Hans Jeschonnek

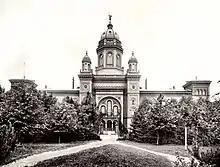
""

He was made a "Leutnant" ohne Patent (second lieutenant without commission) in 1914 at the age of 15. In the first months of World War I he served in an infantry regiment: the 50th Lower Silesian Infantry Regiment. In 1915 Jeschonnek received his "Leutnant" commission at 16. Jeschonnek transferred to the "Luftstreitkräfte" (Imperial Air Service) at 17. He joined Jagdstaffel 40 (Fighter Squadron 40) on the Western Front and by time World War I ended, Jeschonnek had shot down two enemy aircraft and received the Iron Cross 1st Class and the Iron Cross 2nd Class.